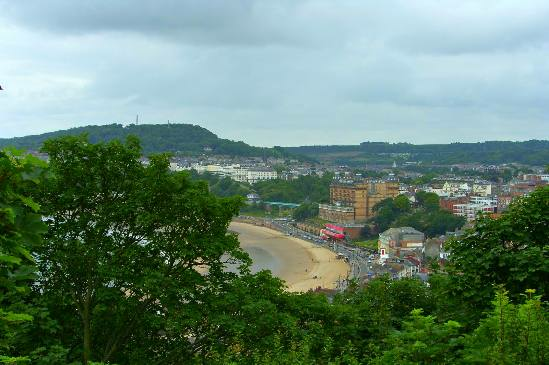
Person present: No